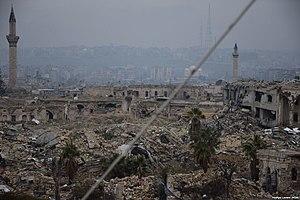
Vieille ville d'Alep, le 13 janvier 2017.
La bataille d'Alep a lieu de 2012 à 2016 lors de la guerre civile syrienne, dans l'ancienne capitale économique et deuxième ville de Syrie. La bataille débute le 19 juillet 2012 par une offensive des rebelles qui s'emparent rapidement des quartiers est, mais échouent à emporter toute la ville. Pendant quatre ans, Alep se retrouve divisée entre sa partie ouest, tenue par le régime, et sa partie est, contrôlée par l'opposition. Les combats se déplacent en périphérie, chaque camp cherchant à encercler l'autre, les rebelles y parvenant brièvement à l'automne 2013.